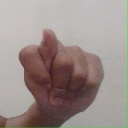
अक्षर: ट